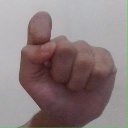
अक्षर: घ